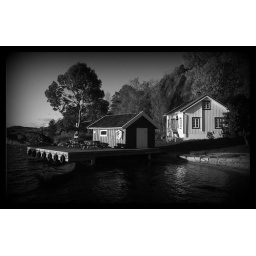
A very nice house by the beach. This is where a boat called &amp;quot;Dikkon&amp;quot; often comes.